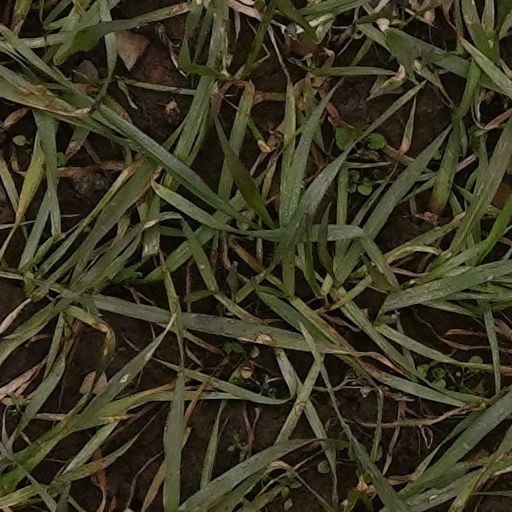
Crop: wheat